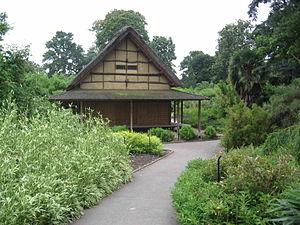
Les jardins de Kew sont un ensemble de jardins et de serres situés entre les quartiers de Richmond upon Thames et de Kew, à l'ouest de Londres. Sur une superficie de 121 hectares, ils abritent l'une des plus importantes collections de plantes du monde — plus de 30 000 espèces de végétaux — et un centre de recherche en botanique réputé. Leur herbier est également l'un des plus grands du monde, avec plus de sept millions de spécimens. Fondé en 1759, ce lieu devenu emblématique de l'époque victorienne, qui accueille chaque année deux millions de visiteurs, a été inscrit en juillet 2003 sur la liste du patrimoine mondial établie par l'UNESCO.